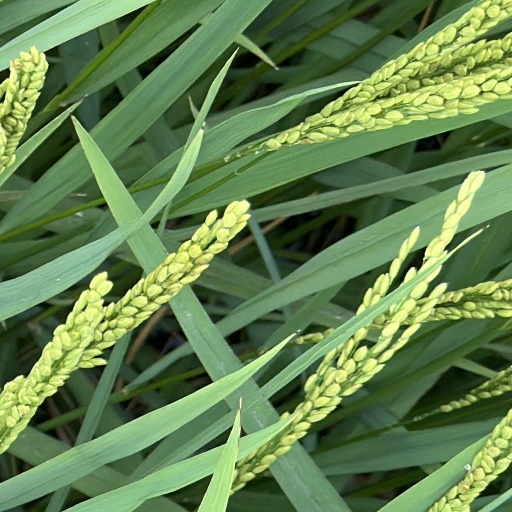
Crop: rice